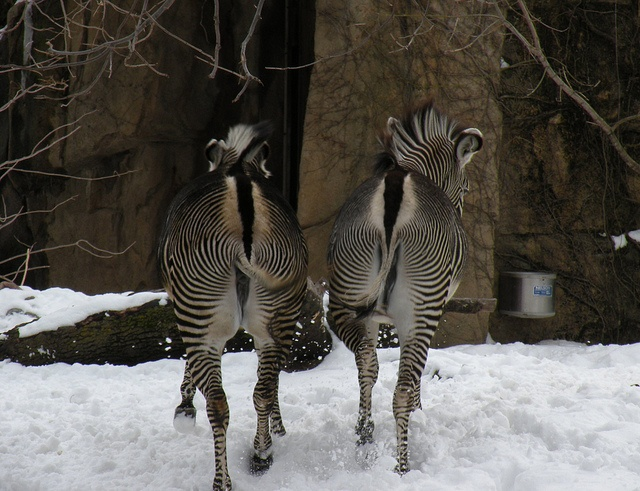
Two zebra walking side by side in the snow
these zebras are walking in the snow together
Two zebras running on a field of snow.
Two zebras walking side by side in the snow.
A couple of zebra standing next to each other in the snow.